Last Film Show

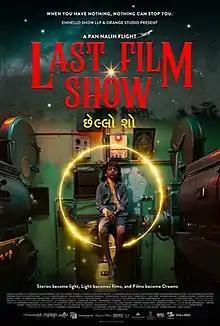
Official poster

Last Film Show, also known as Chhello Show, is a 2021 Indian Gujarati-language coming-of-age drama film directed by Pan Nalin. It stars Bhavin Rabari, Bhavesh Shrimali, Richa Meena, Dipen Raval and Paresh Mehta. The film premiered at the 20th Tribeca Film Festival on 10 June 2021 and was theatrically released in India on 14 October 2022.